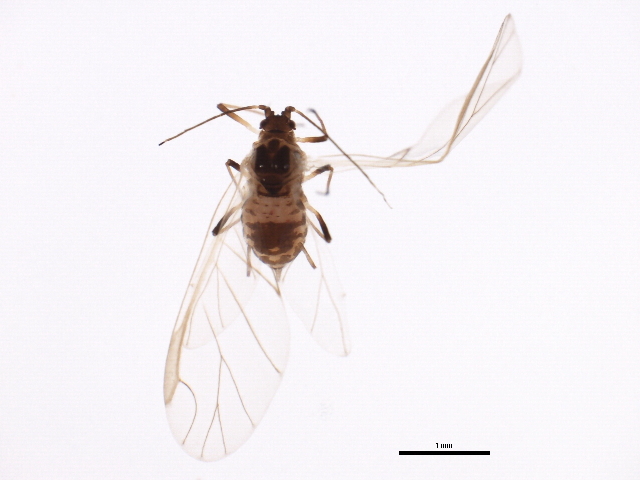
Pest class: green_peach_aphid